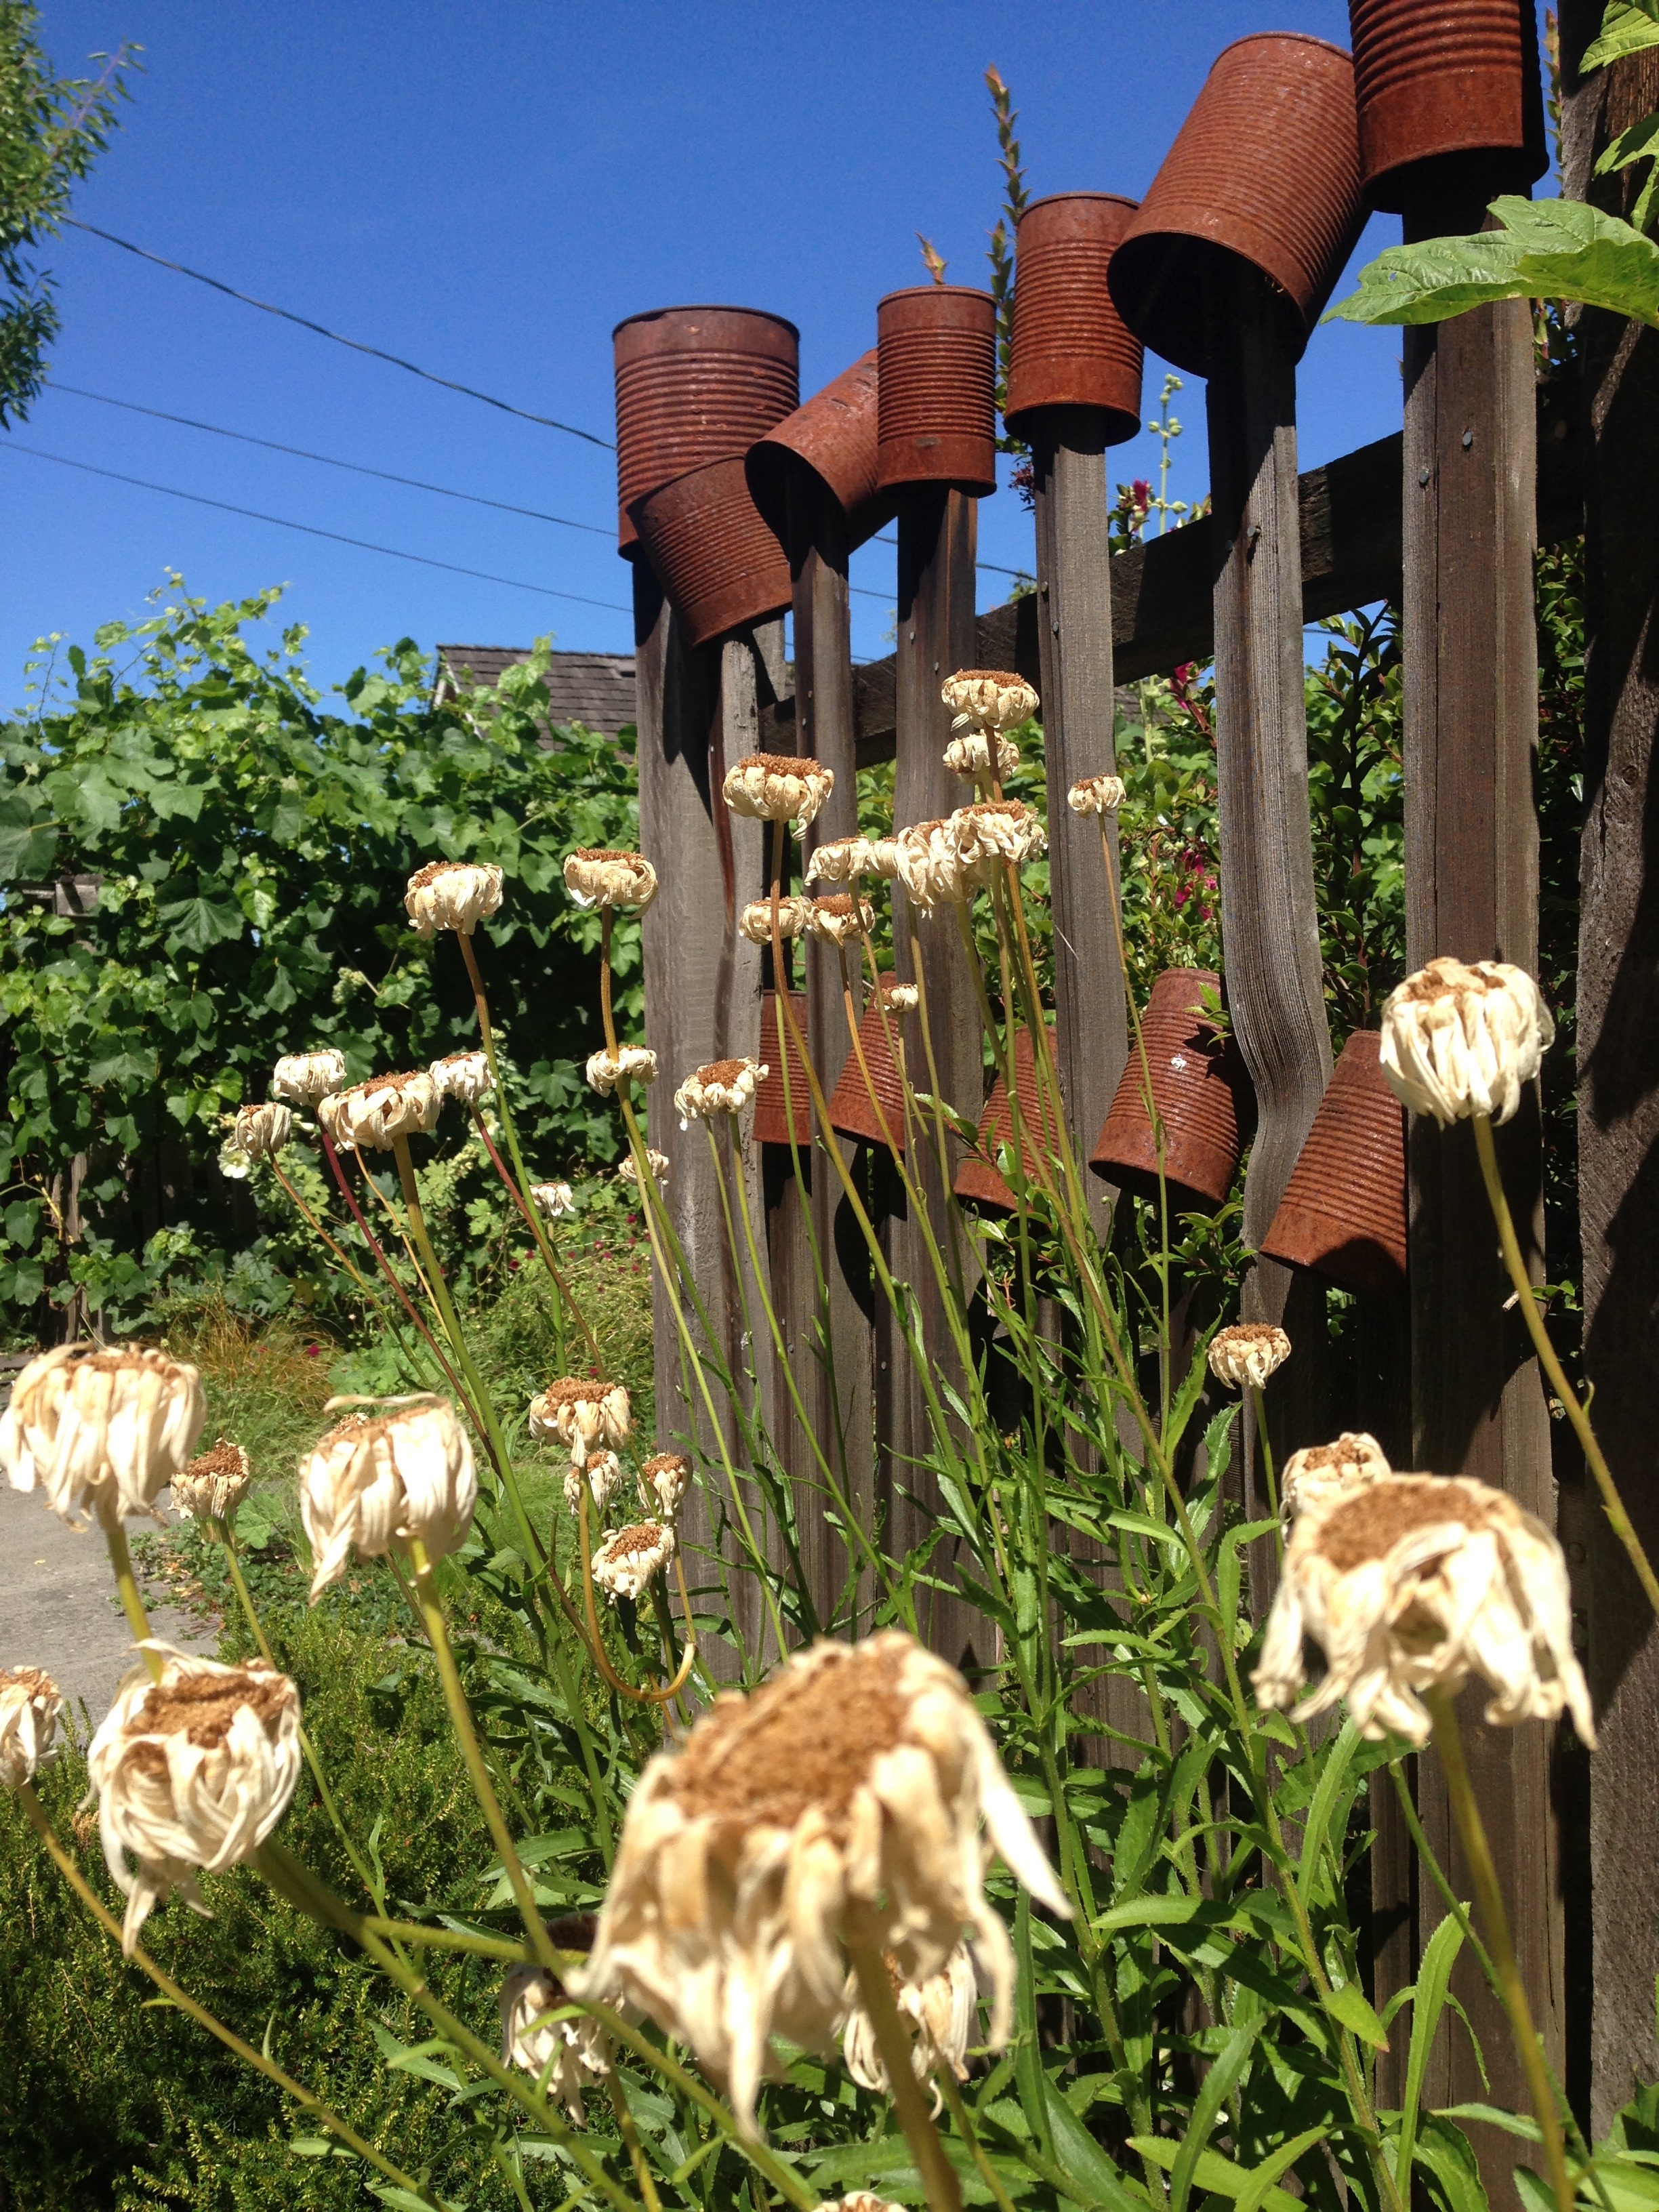
nature, grass, blossom, plant, lawn, vintage, retro, leaf, flower, petal, bloom, summer, floral, bouquet, decoration, pattern, spring, green, agriculture, garden, paper, decor, watercolor, flowers, design, decorative, cans, yard, flower garden, flower background, watering, watering can, floral background, vector flowers, vintage flower, outdoor structure, watercolor flowers